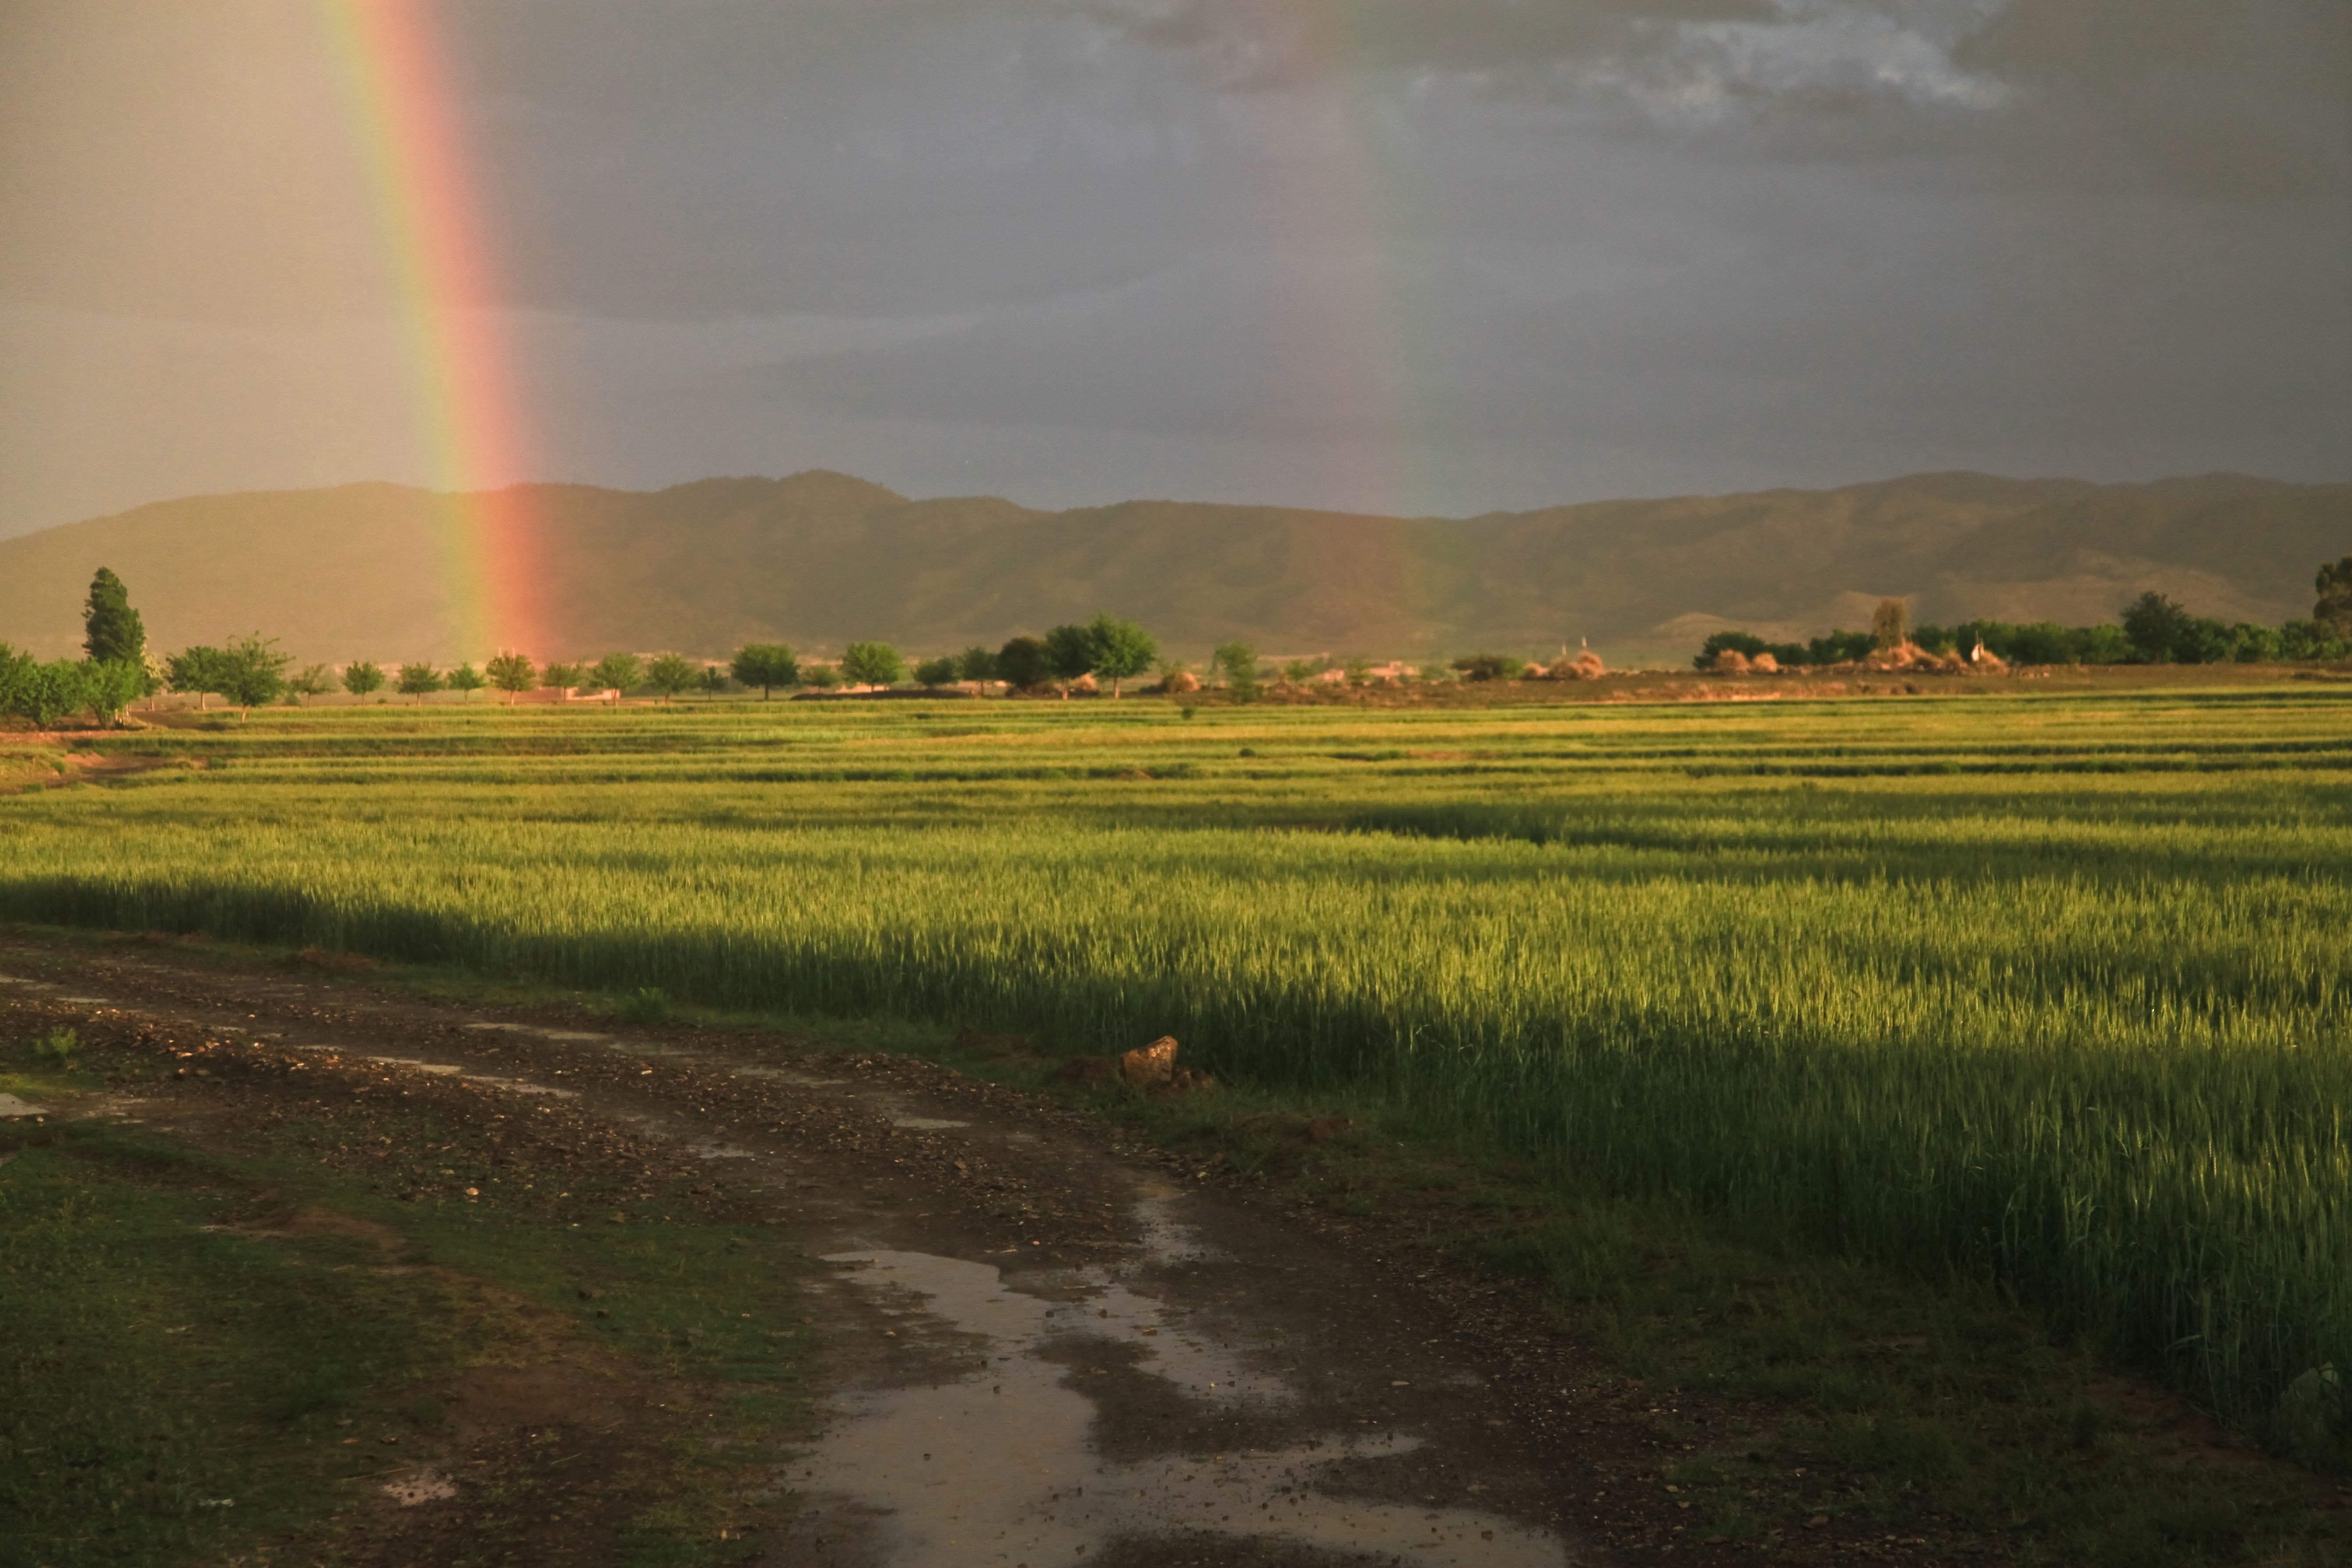
landscape, nature, grass, horizon, marsh, cloud, sky, field, meadow, prairie, sunlight, morning, hill, wet, crop, weather, soil, agriculture, plain, clouds, rainbow, grassland, afghanistan, rural area, paddy field, meteorological phenomenon, atmospheric phenomenon, grass family